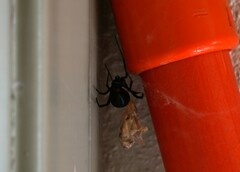
Species: Lactrodectus_hesperus